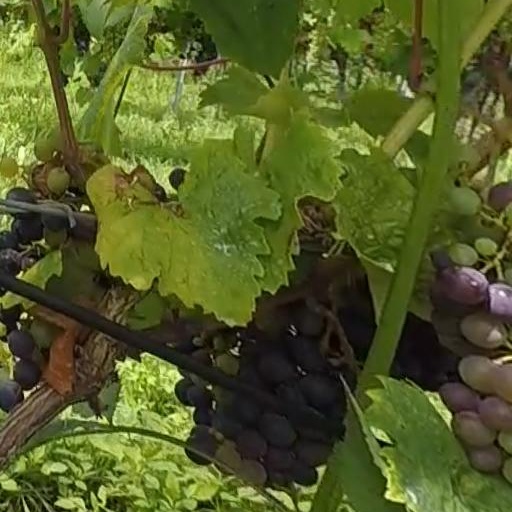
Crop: grape